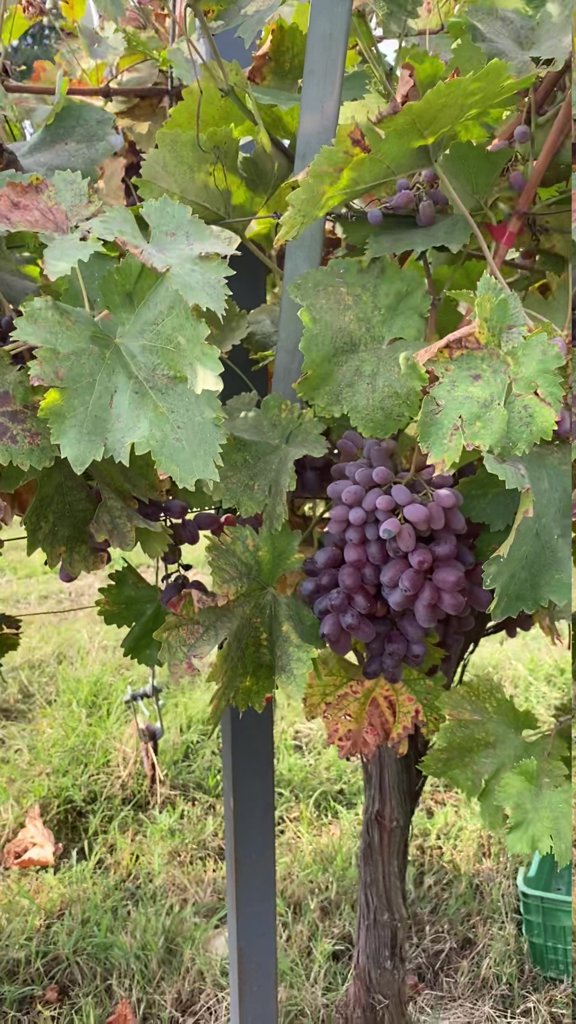
Berries visible: 91
Grape clusters: 2